Don't Blame Me (manga)

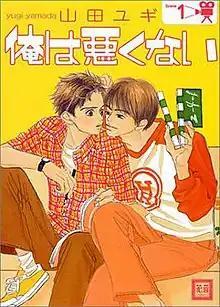
Cover of the first Japanese volume of "on't Blame Me"

is a Japanese manga written and illustrated by Yugi Yamada. It is licensed in North America by Digital Manga Publishing, which released the manga's two "bound volumes" through its imprint, Juné, between March 25 and June 24, 2008. Houbunsha releases the manga three "tankōbon" volumes between June 2000 and October 2000.